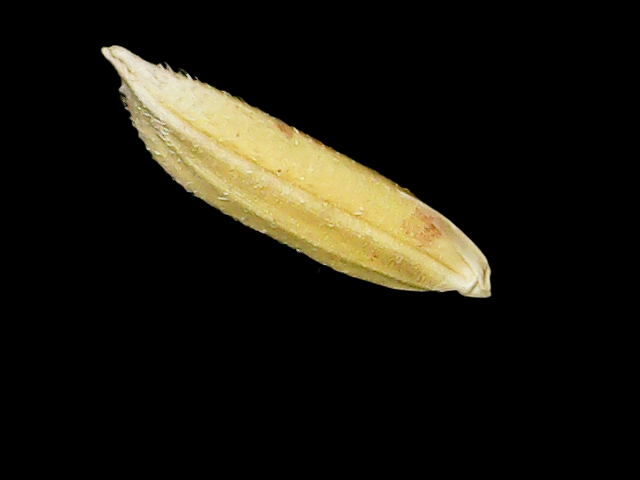
Rice variety: Binadhan07